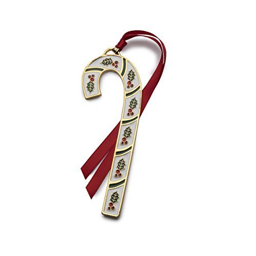
$14.45 you can get more details by clicking on the image .